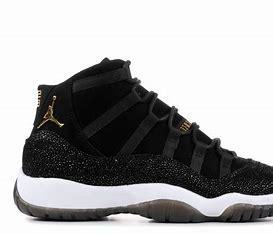
Brand: Jordan
Model: 11 Retro